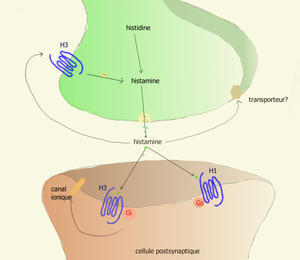
Synapse histaminergique
L'histamine, amine naturelle, est une cytokine, une molécule de signalisation du système immunitaire, de la peau, de l'estomac et du cerveau des vertébrés. C'est un médiateur chimique synthétisé par les animaux dans de nombreux organes :